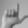
ASL letter: L